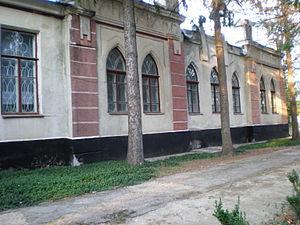
Kostotchkovka (Crimée, Ukraine)
Kistotchkivka est un village de Crimée, situé dans le raion de Nyjn'ohirs'k. Il comptait 1 082 habitants au recensement de 2001.